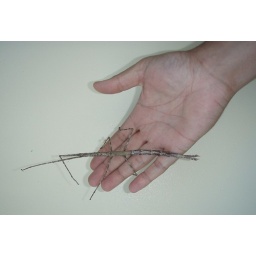
we had a green one living on a bush in our garden and then we found this brown one on our front door